Jels, Denmark

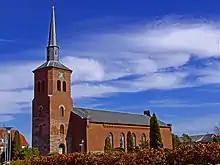
Jels Church

Jels Church is located in the town. It was consecrated in 1854, replacing a smaller somewhat dilapidated chapel of hewn granite.